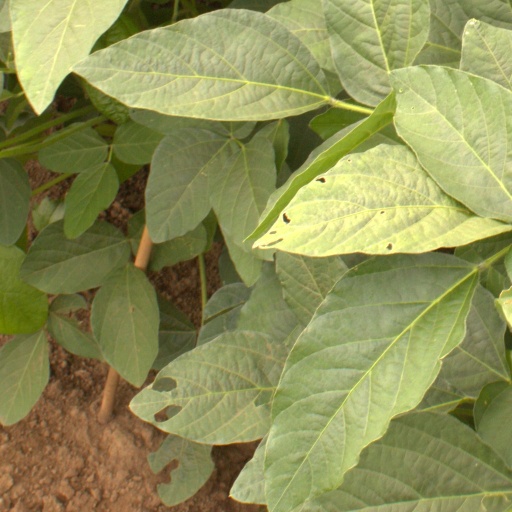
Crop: soybean